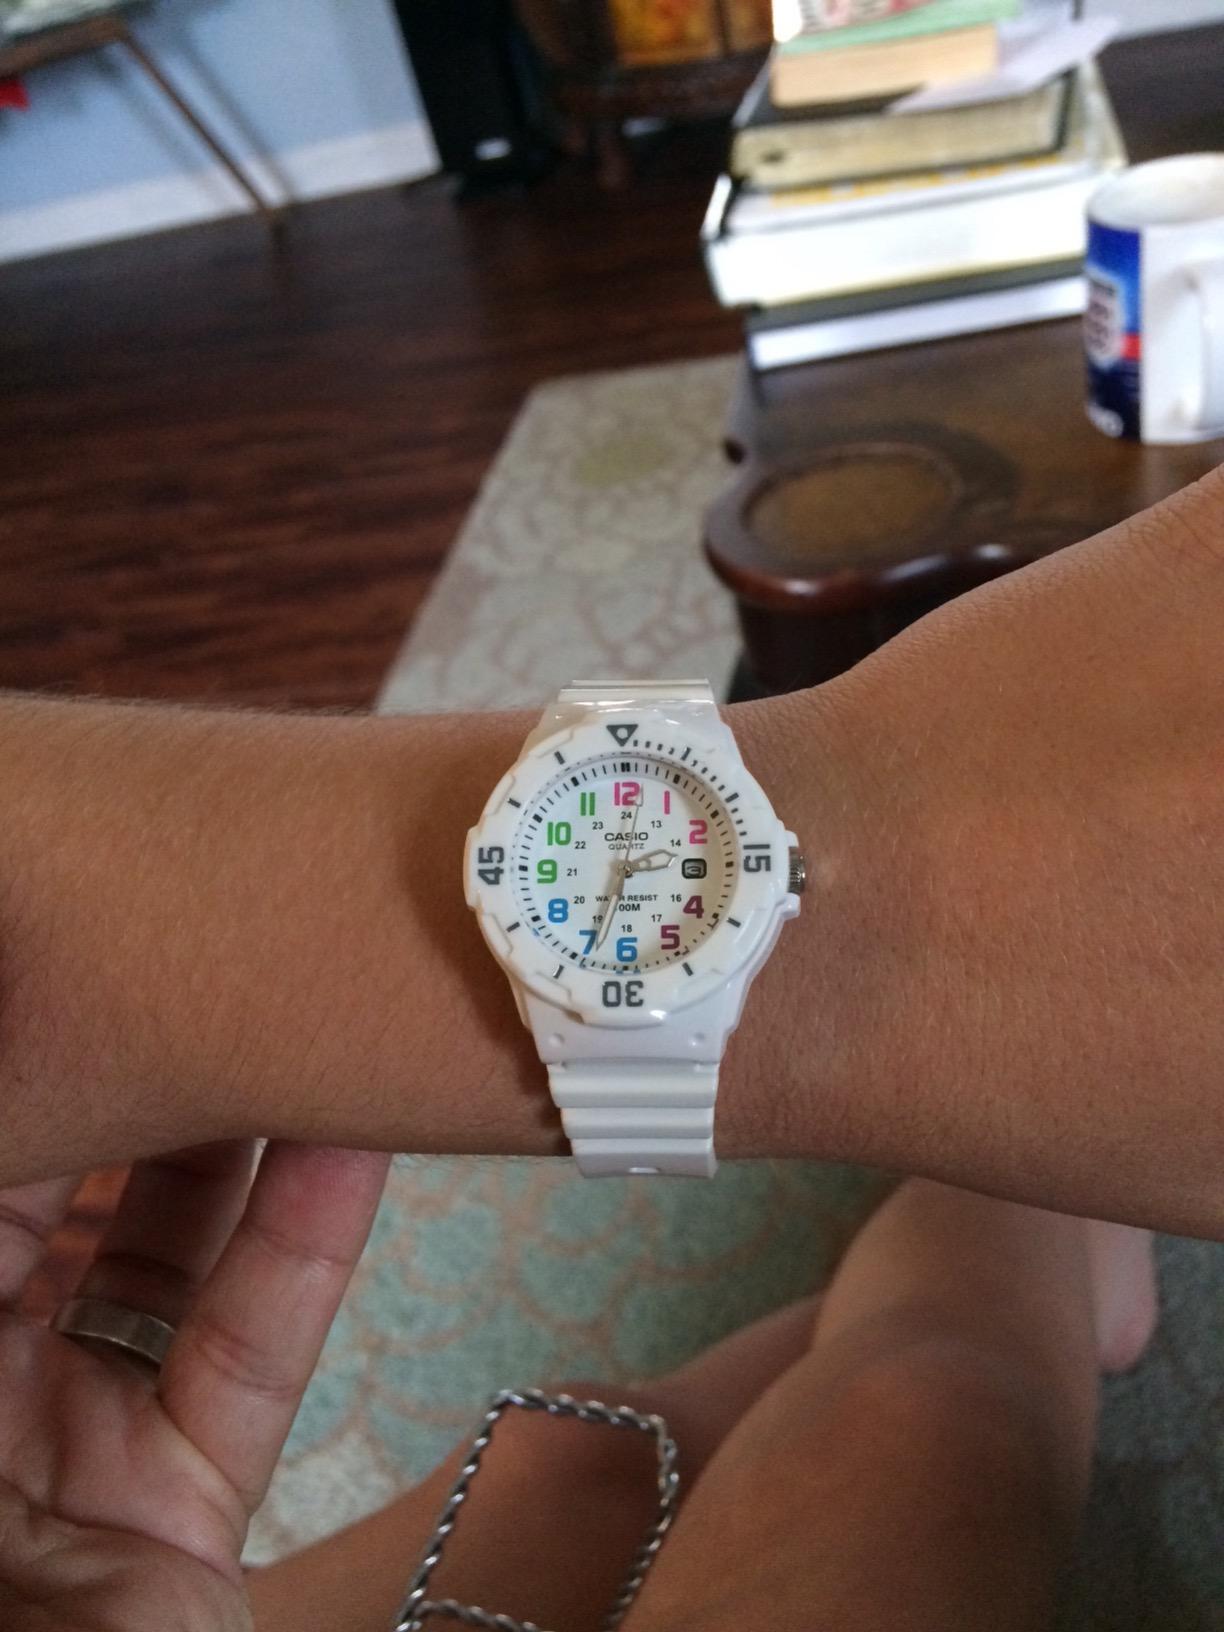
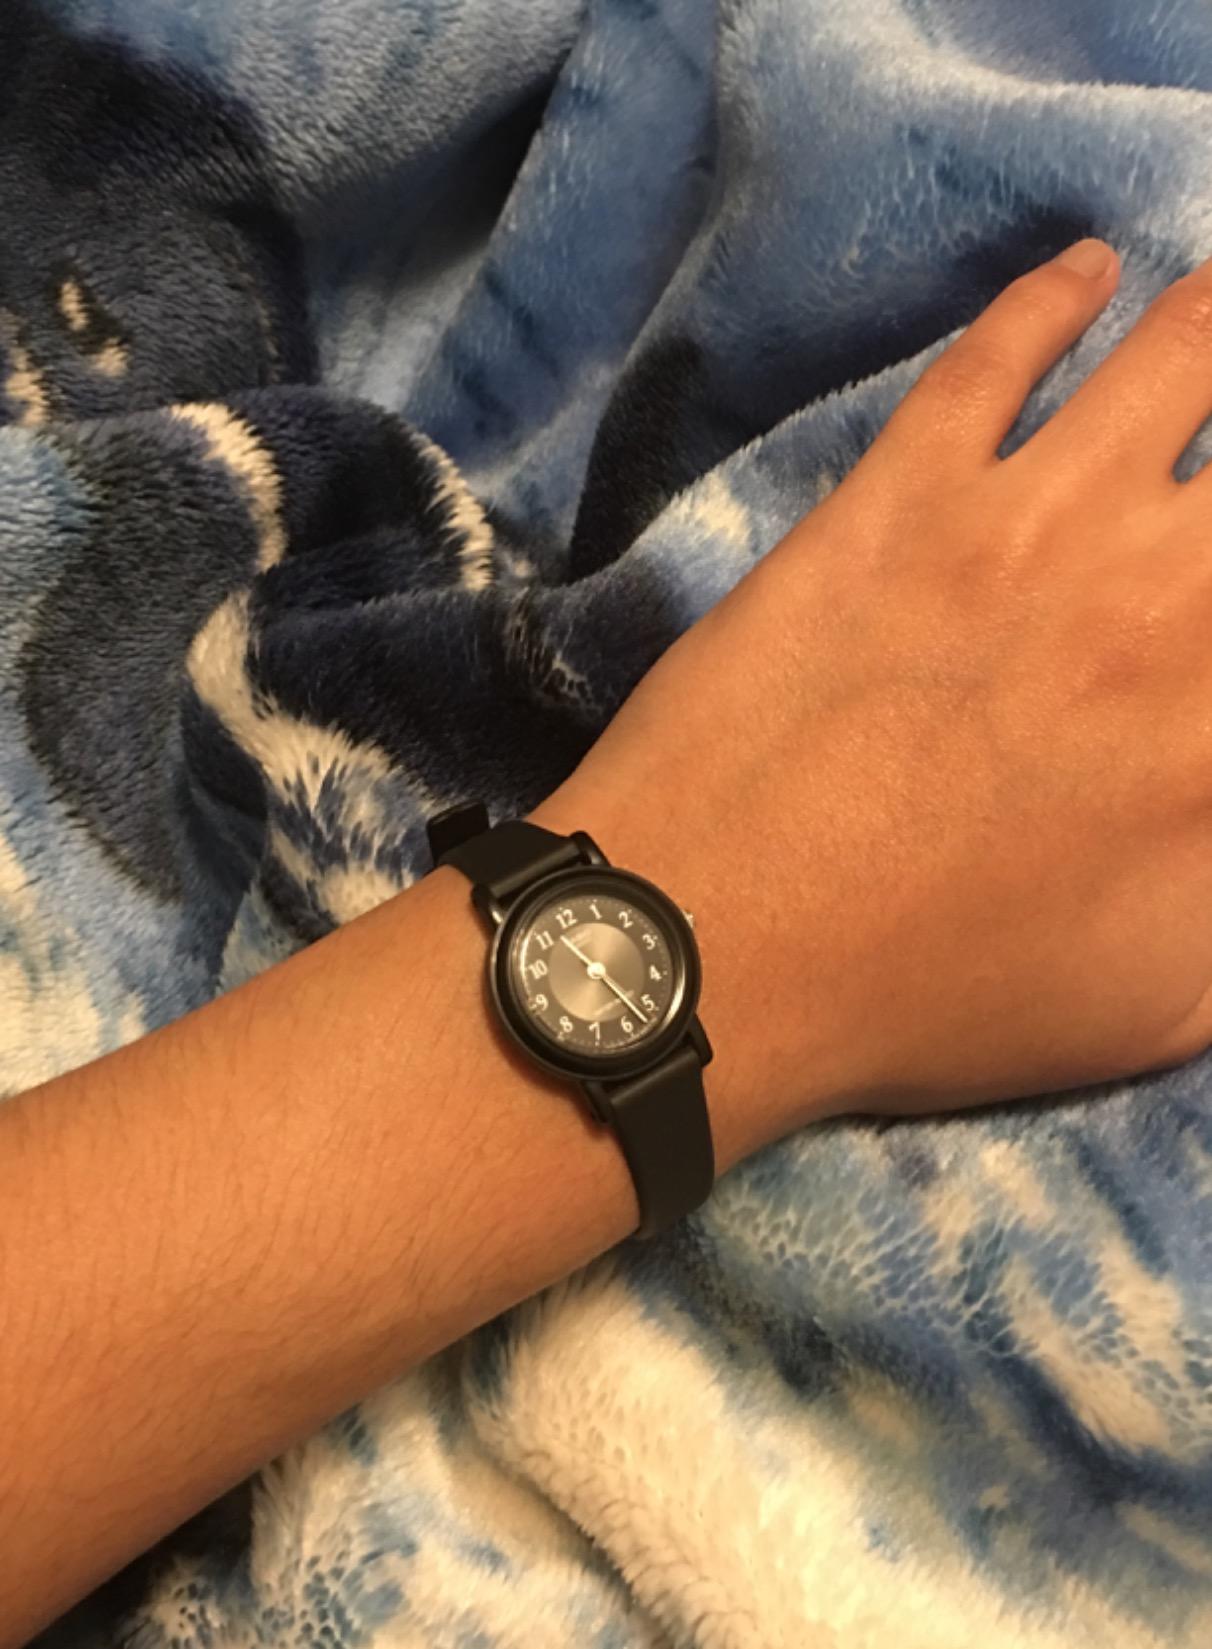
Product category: accessories_watch
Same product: no